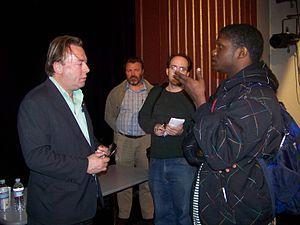
Christopher Eric Hitchens, né le 13 avril 1949 à Portsmouth et mort le 15 décembre 2011 à Houston, est un écrivain et journaliste ayant les nationalités britannique et américaine. Ses livres, ses essais et ses articles de presse ponctuent une carrière longue de 40 années.